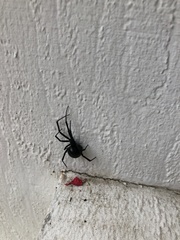
Species: Lactrodectus_hesperus